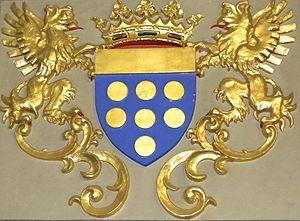
blason
Péronnes-lez-Antoing ou Péronnes est une section de la ville belge d'Antoing, située en région wallonne dans la province de Hainaut.